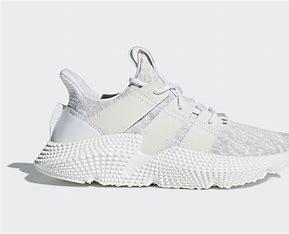
Brand: Adidas
Model: Prophere